Worlds End State Park

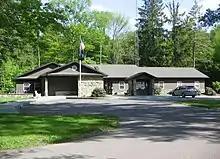
The Worlds End State Park office and visitor center, built in 2002

Since the CCC finished their work at the park in 1941, Worlds End State Park has continued to develop and change. In 1951 the Loyalsock Trail, which passes through the park, was laid out by Explorer Scouts. This trail has been maintained and extended by the Alpine Club of Williamsport since 1953. While the park was always popular in Pennsylvania, by the 1960s it began to attract attention from outside the state. The park was home to the first annual whitewater slalom race on Loyalsock Creek in 1964, which attracted over 100 competitors in 1965. A 1964 "The New York Times" article featured Worlds End park and its "excellent trout stream", and one in 1967 mentioned the park's "peerless wilderness views", "half-acre swimming pool carved into cool Loyalsock Creek" and "public campsites".